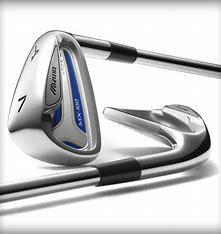
Brand: Mizuno
Model: 100